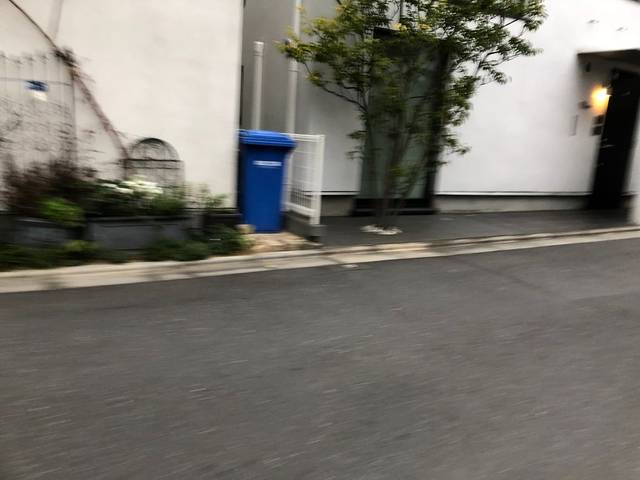
Region: Japan
Coordinates: 35.665, 139.706